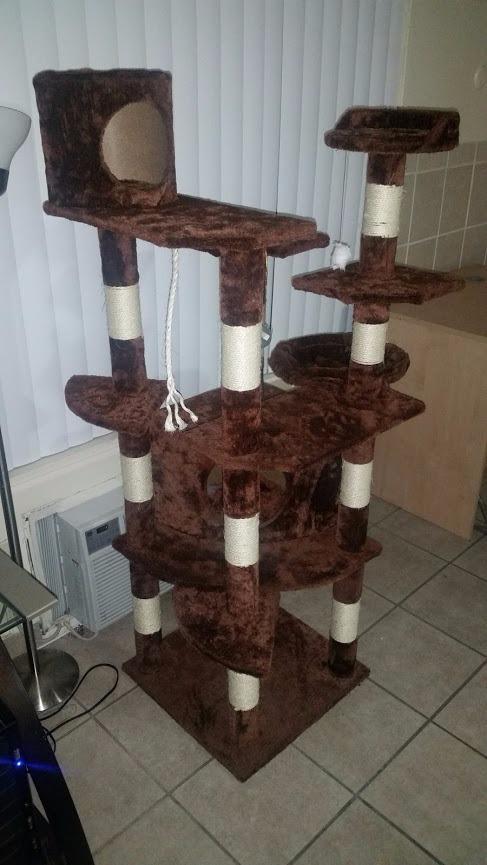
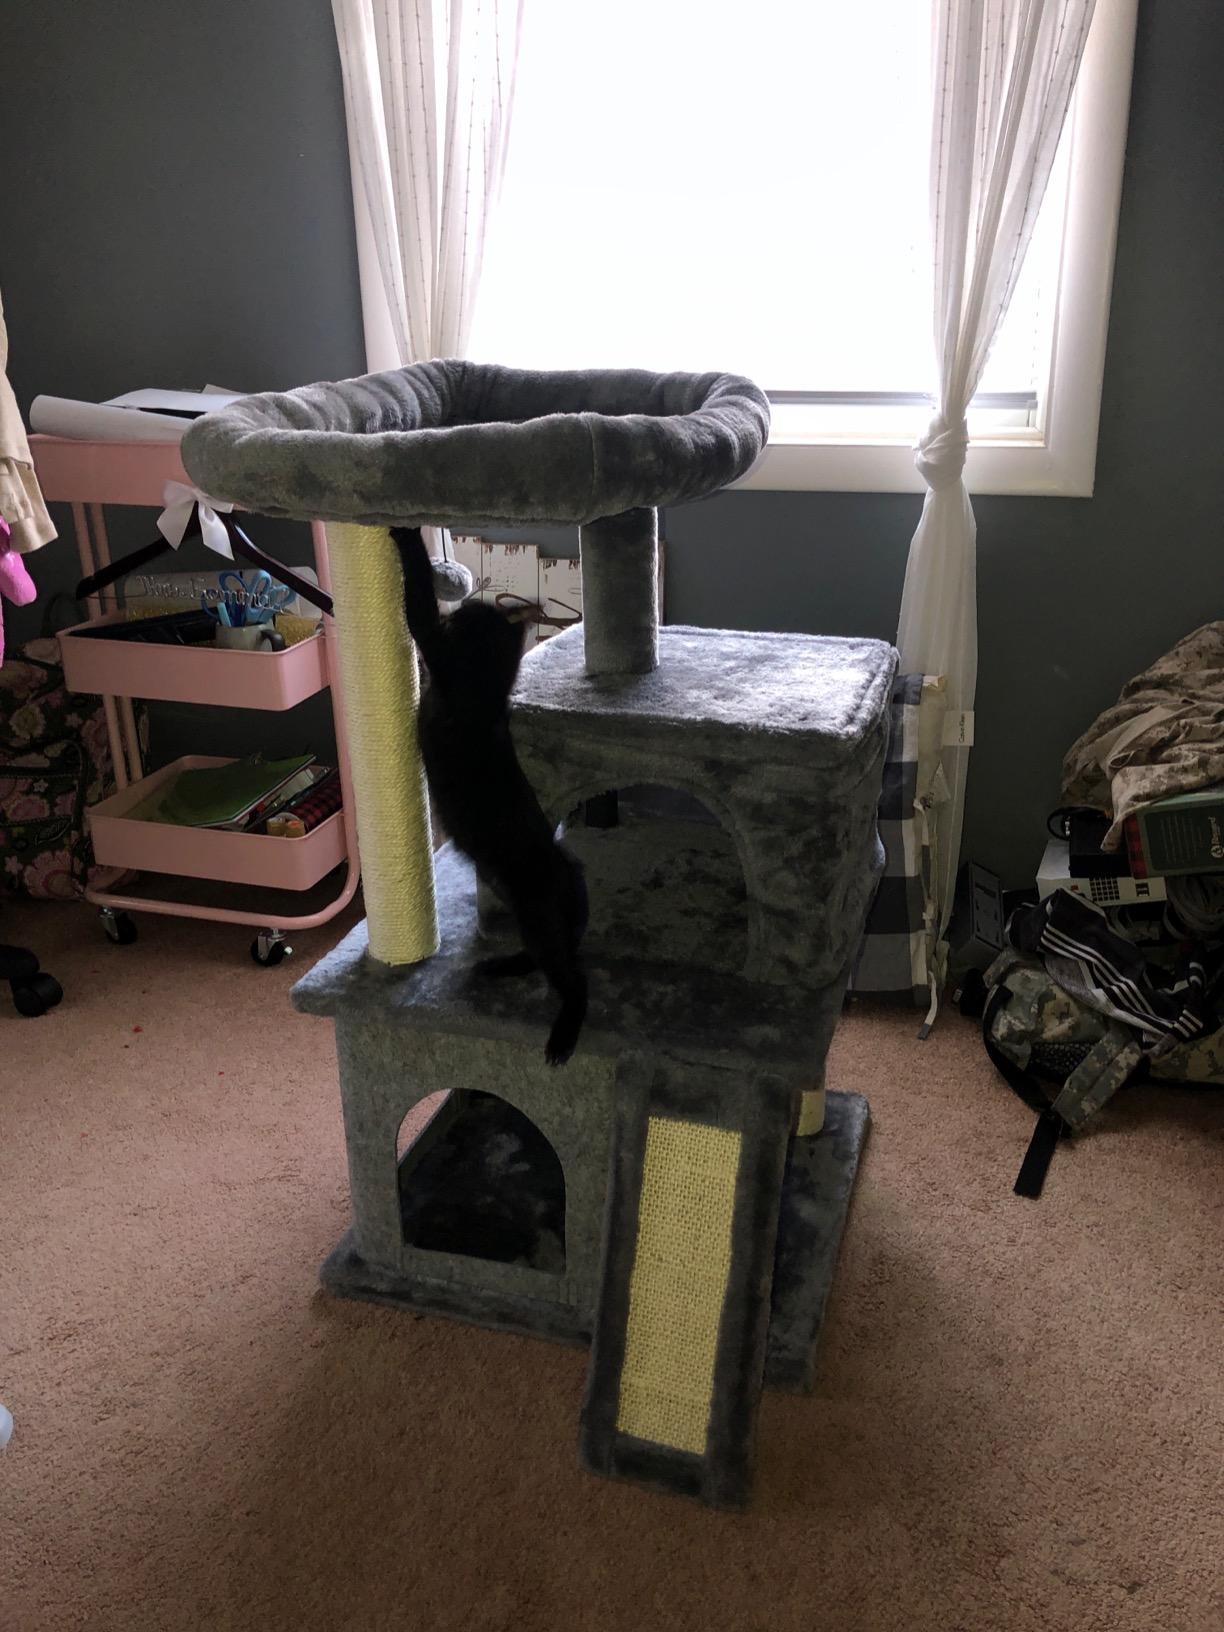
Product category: items_cat tree
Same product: no